Andy Roddick

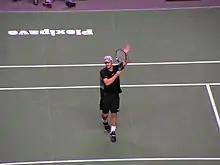
Roddick on his way to the first tournament win of 2005

Roddick's first 2005 tournament victory was the SAP Open in San Jose, California, where he became the first to win the event in consecutive years since Mark Philippoussis in 1999 and 2000. The top-seeded Roddick defeated Cyril Saulnier in 50 minutes, the event's first championship shutout set since Arthur Ashe beat Guillermo Vilas in 1975. In March, he defeated No. 7 Carlos Moyá. In April, Roddick won the U.S. Men's Claycourt Championships, reclaiming the title he won in 2001 and 2002. (He lost in 2003 to Agassi, and in 2004 to Tommy Haas.) At the Rome Masters in May, Roddick had match point in the round of 16 against Spain's Fernando Verdasco. Verdasco was attempting to save the match point on his second serve, when the linesman erroneously called the serve out. If this call had held, Roddick would have won the match. Roddick motioned to the umpire, pointing to the clear ball mark on the clay indicating that the ball was in, and the call was consequently changed. Verdasco went on to win the match. At the 2005 French Open, Roddick lost to unseeded Argentine José Acasuso in the second round, and at Wimbledon, Roddick lost to Federer in the final for the second consecutive year. In August, he defeated No. 3 Lleyton Hewitt at the Masters Series tournament in Cincinnati. At the US Open, Roddick was defeated by No. 70 Gilles Müller in the first round. Roddick's most recent US Open first-round loss had been in 2000. At the Grand Prix de Tennis de Lyon, Roddick defeated Gaël Monfils to wrap up a tournament without losing a set or getting his serve broken.